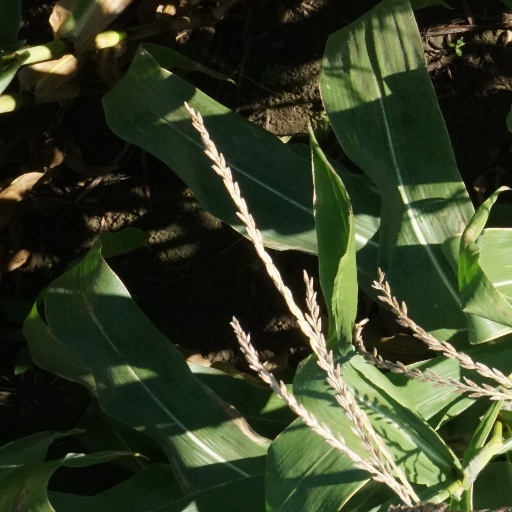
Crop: maize; corn